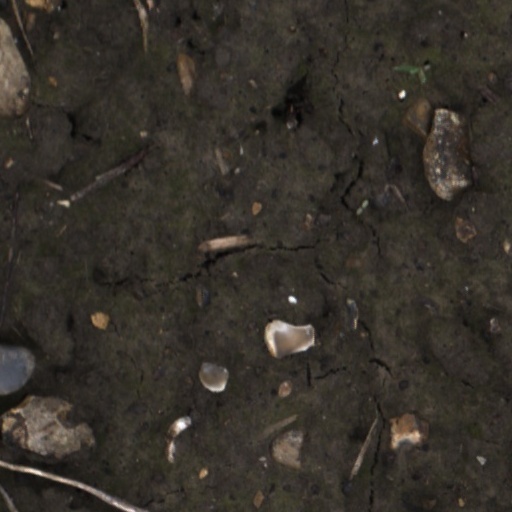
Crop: wheat